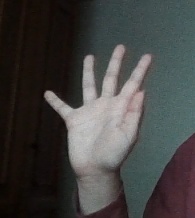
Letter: sheen